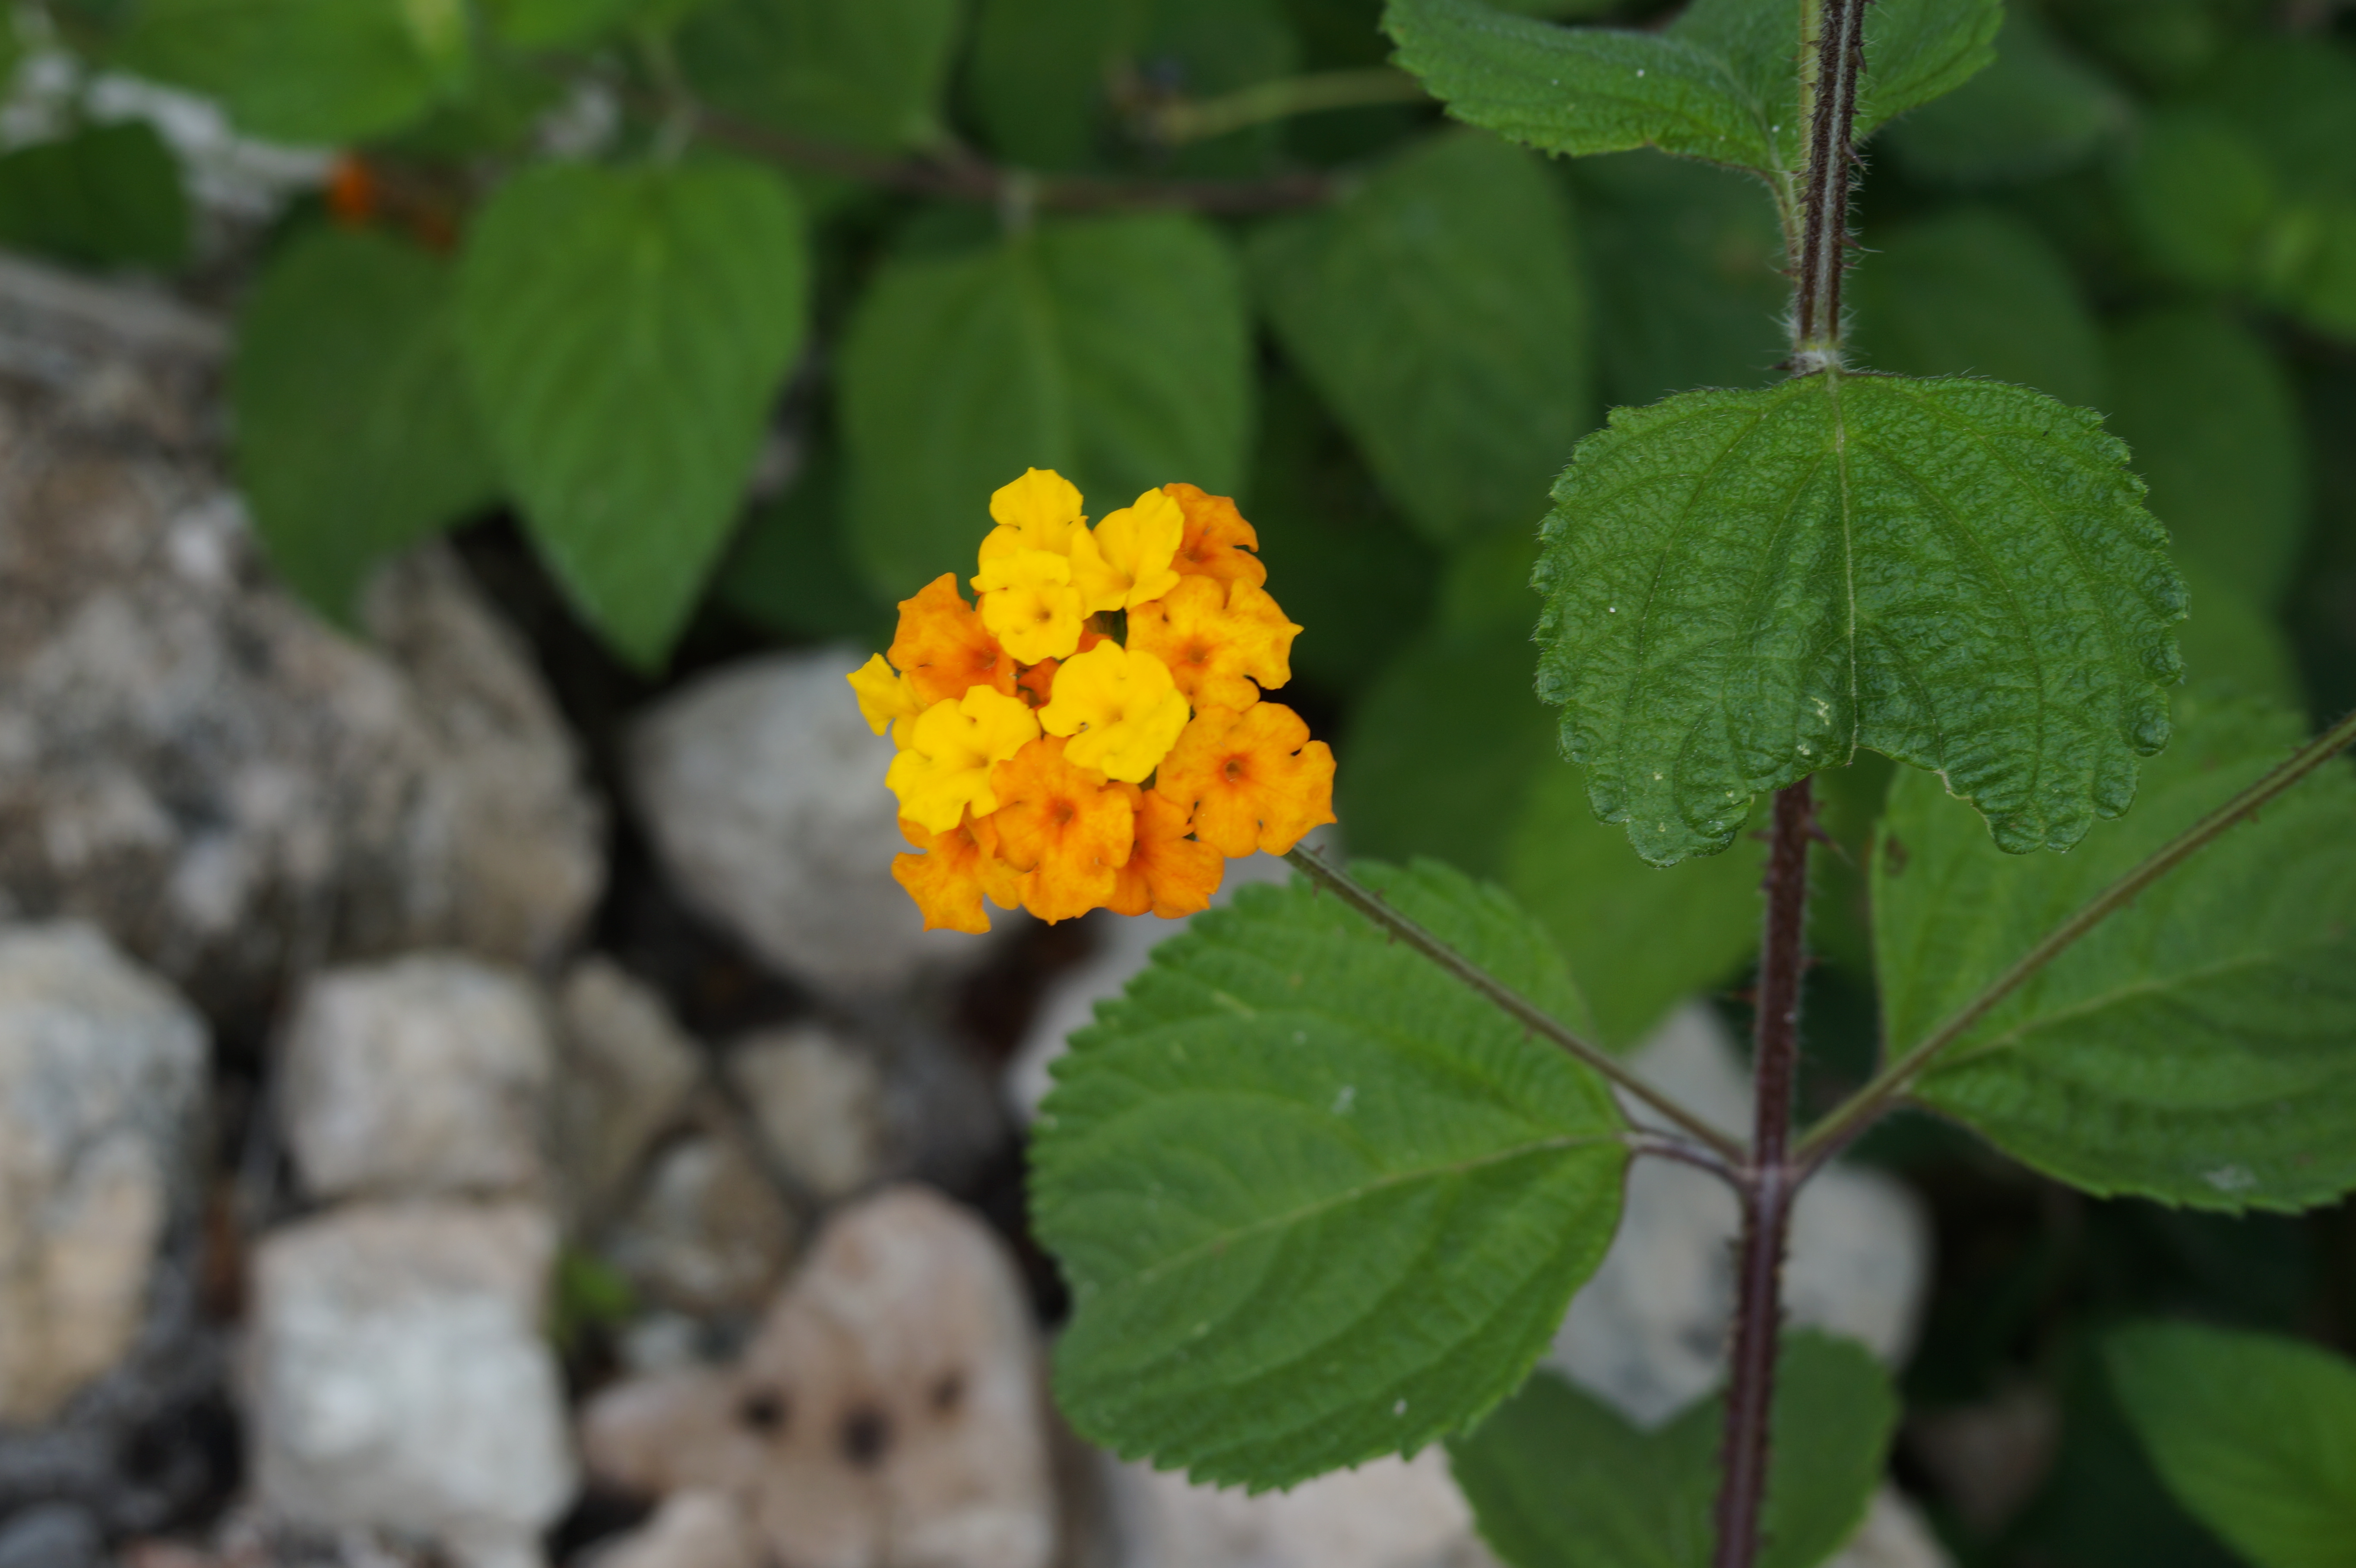
plant, nature, biology, leaf, wild, field, green, flower, floral, flowers, vegetation, vegetable, life, rain, flowering plant, lantana camara, verbena family, petal, lantana, borage family, annual plant